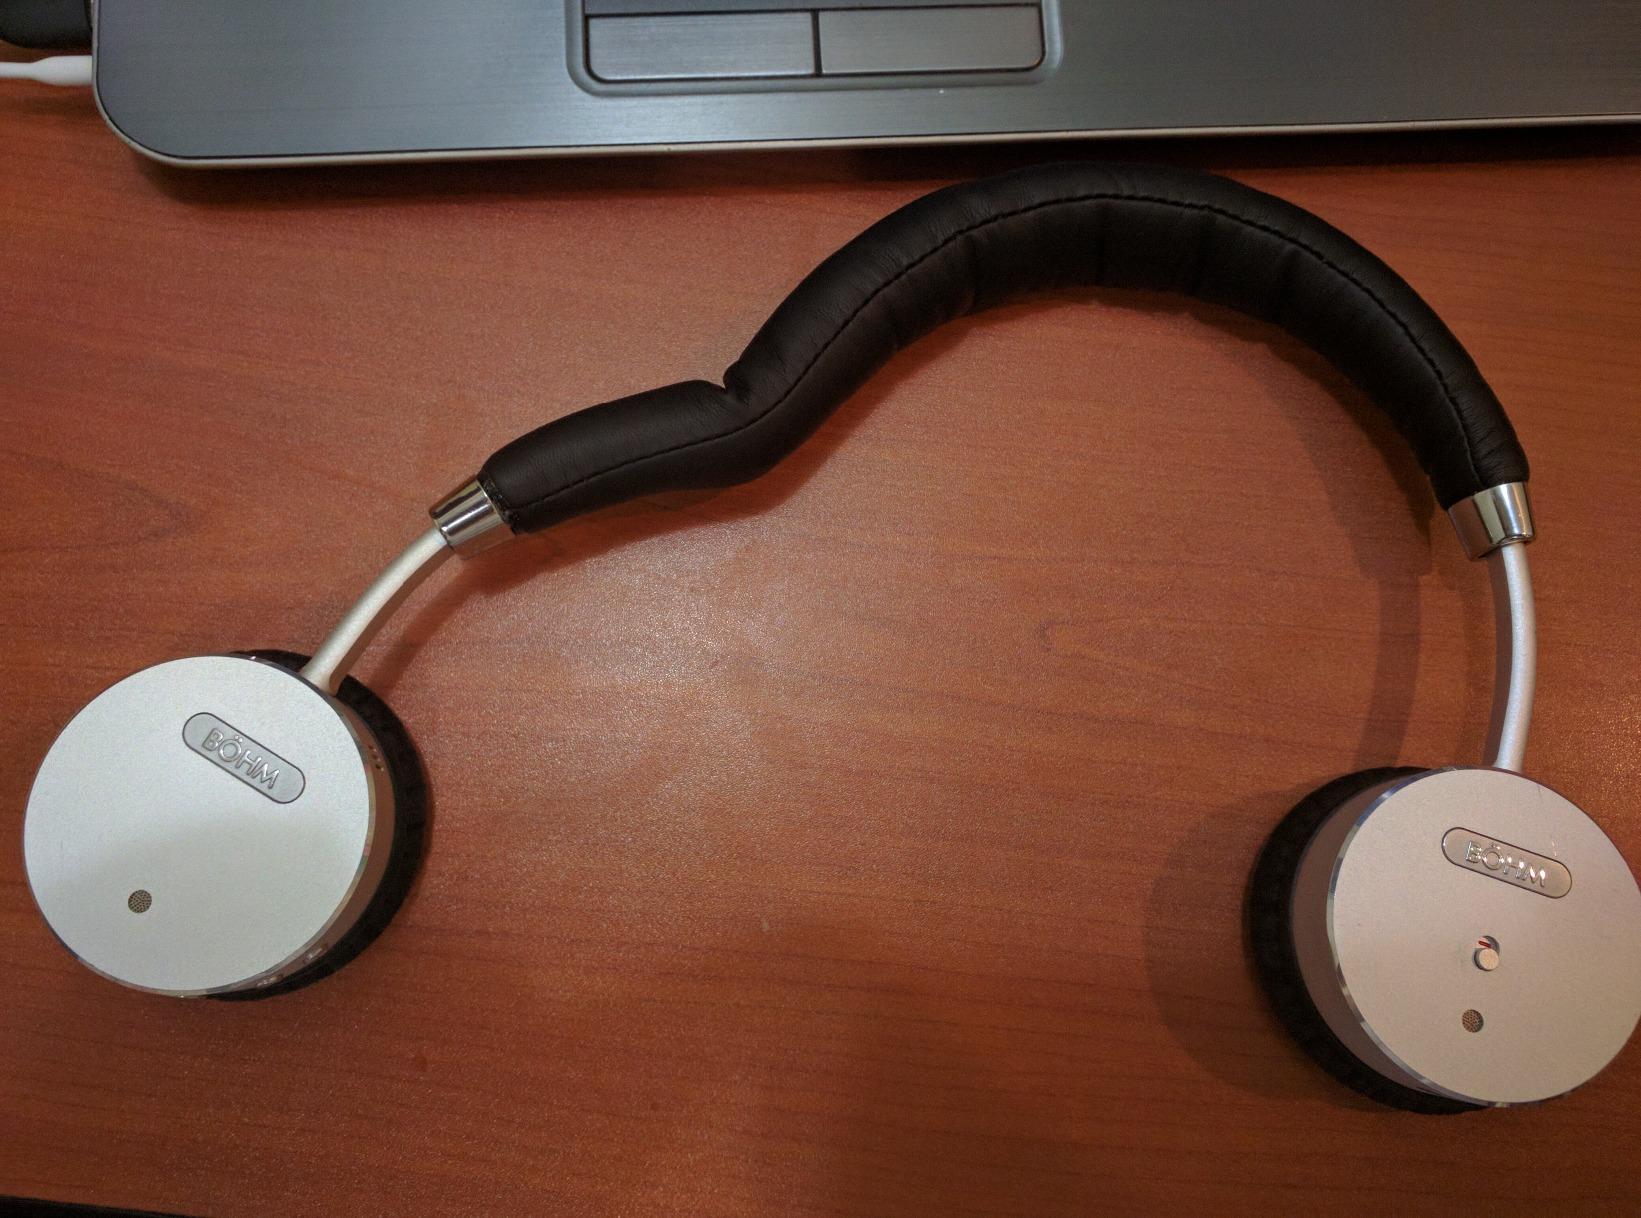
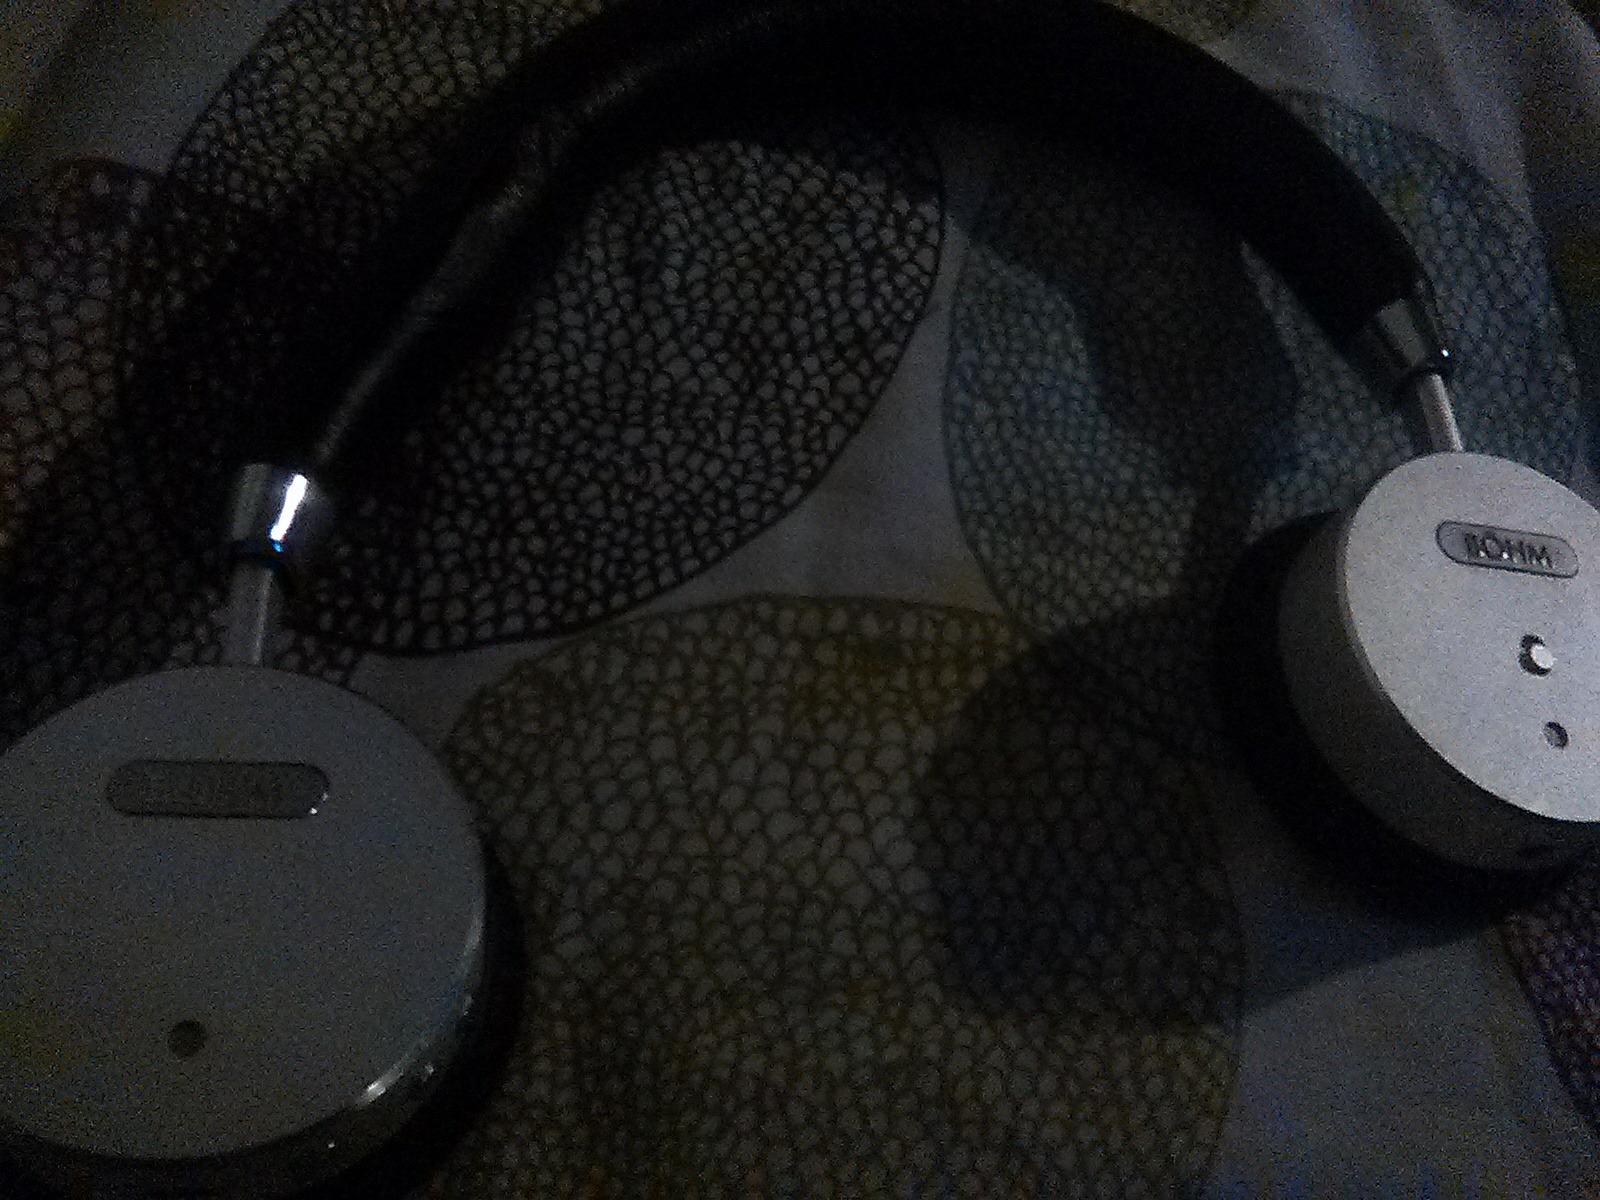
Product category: headphones
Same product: yes